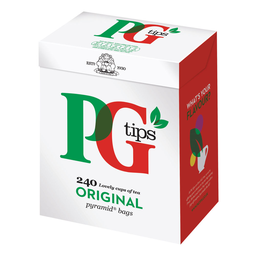
Label: trash